Shepherd's hat

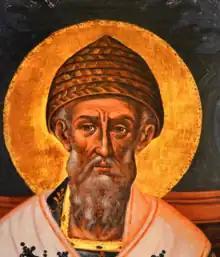
Saint Spyridon wearing a woven straw hat on his head – a traditional shepherd's hat in the shape of a skep, and a representation that he was a shepherd of God's people

A shepherd's hat is a head covering, used by a shepherd to ward off the sun and the elements. Along with a crook, it is an important tool for the shepherd.